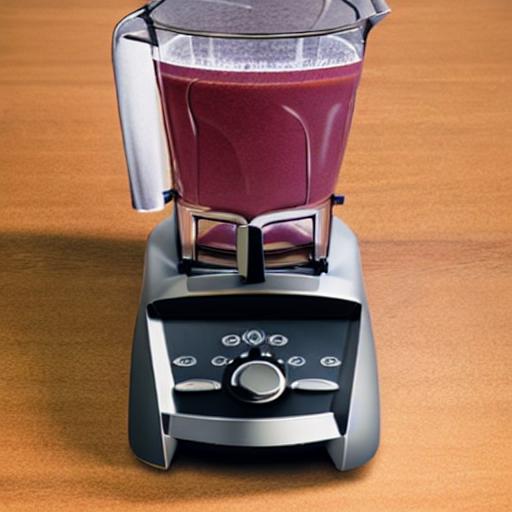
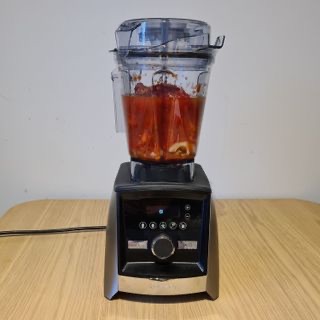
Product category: items_blender
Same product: no